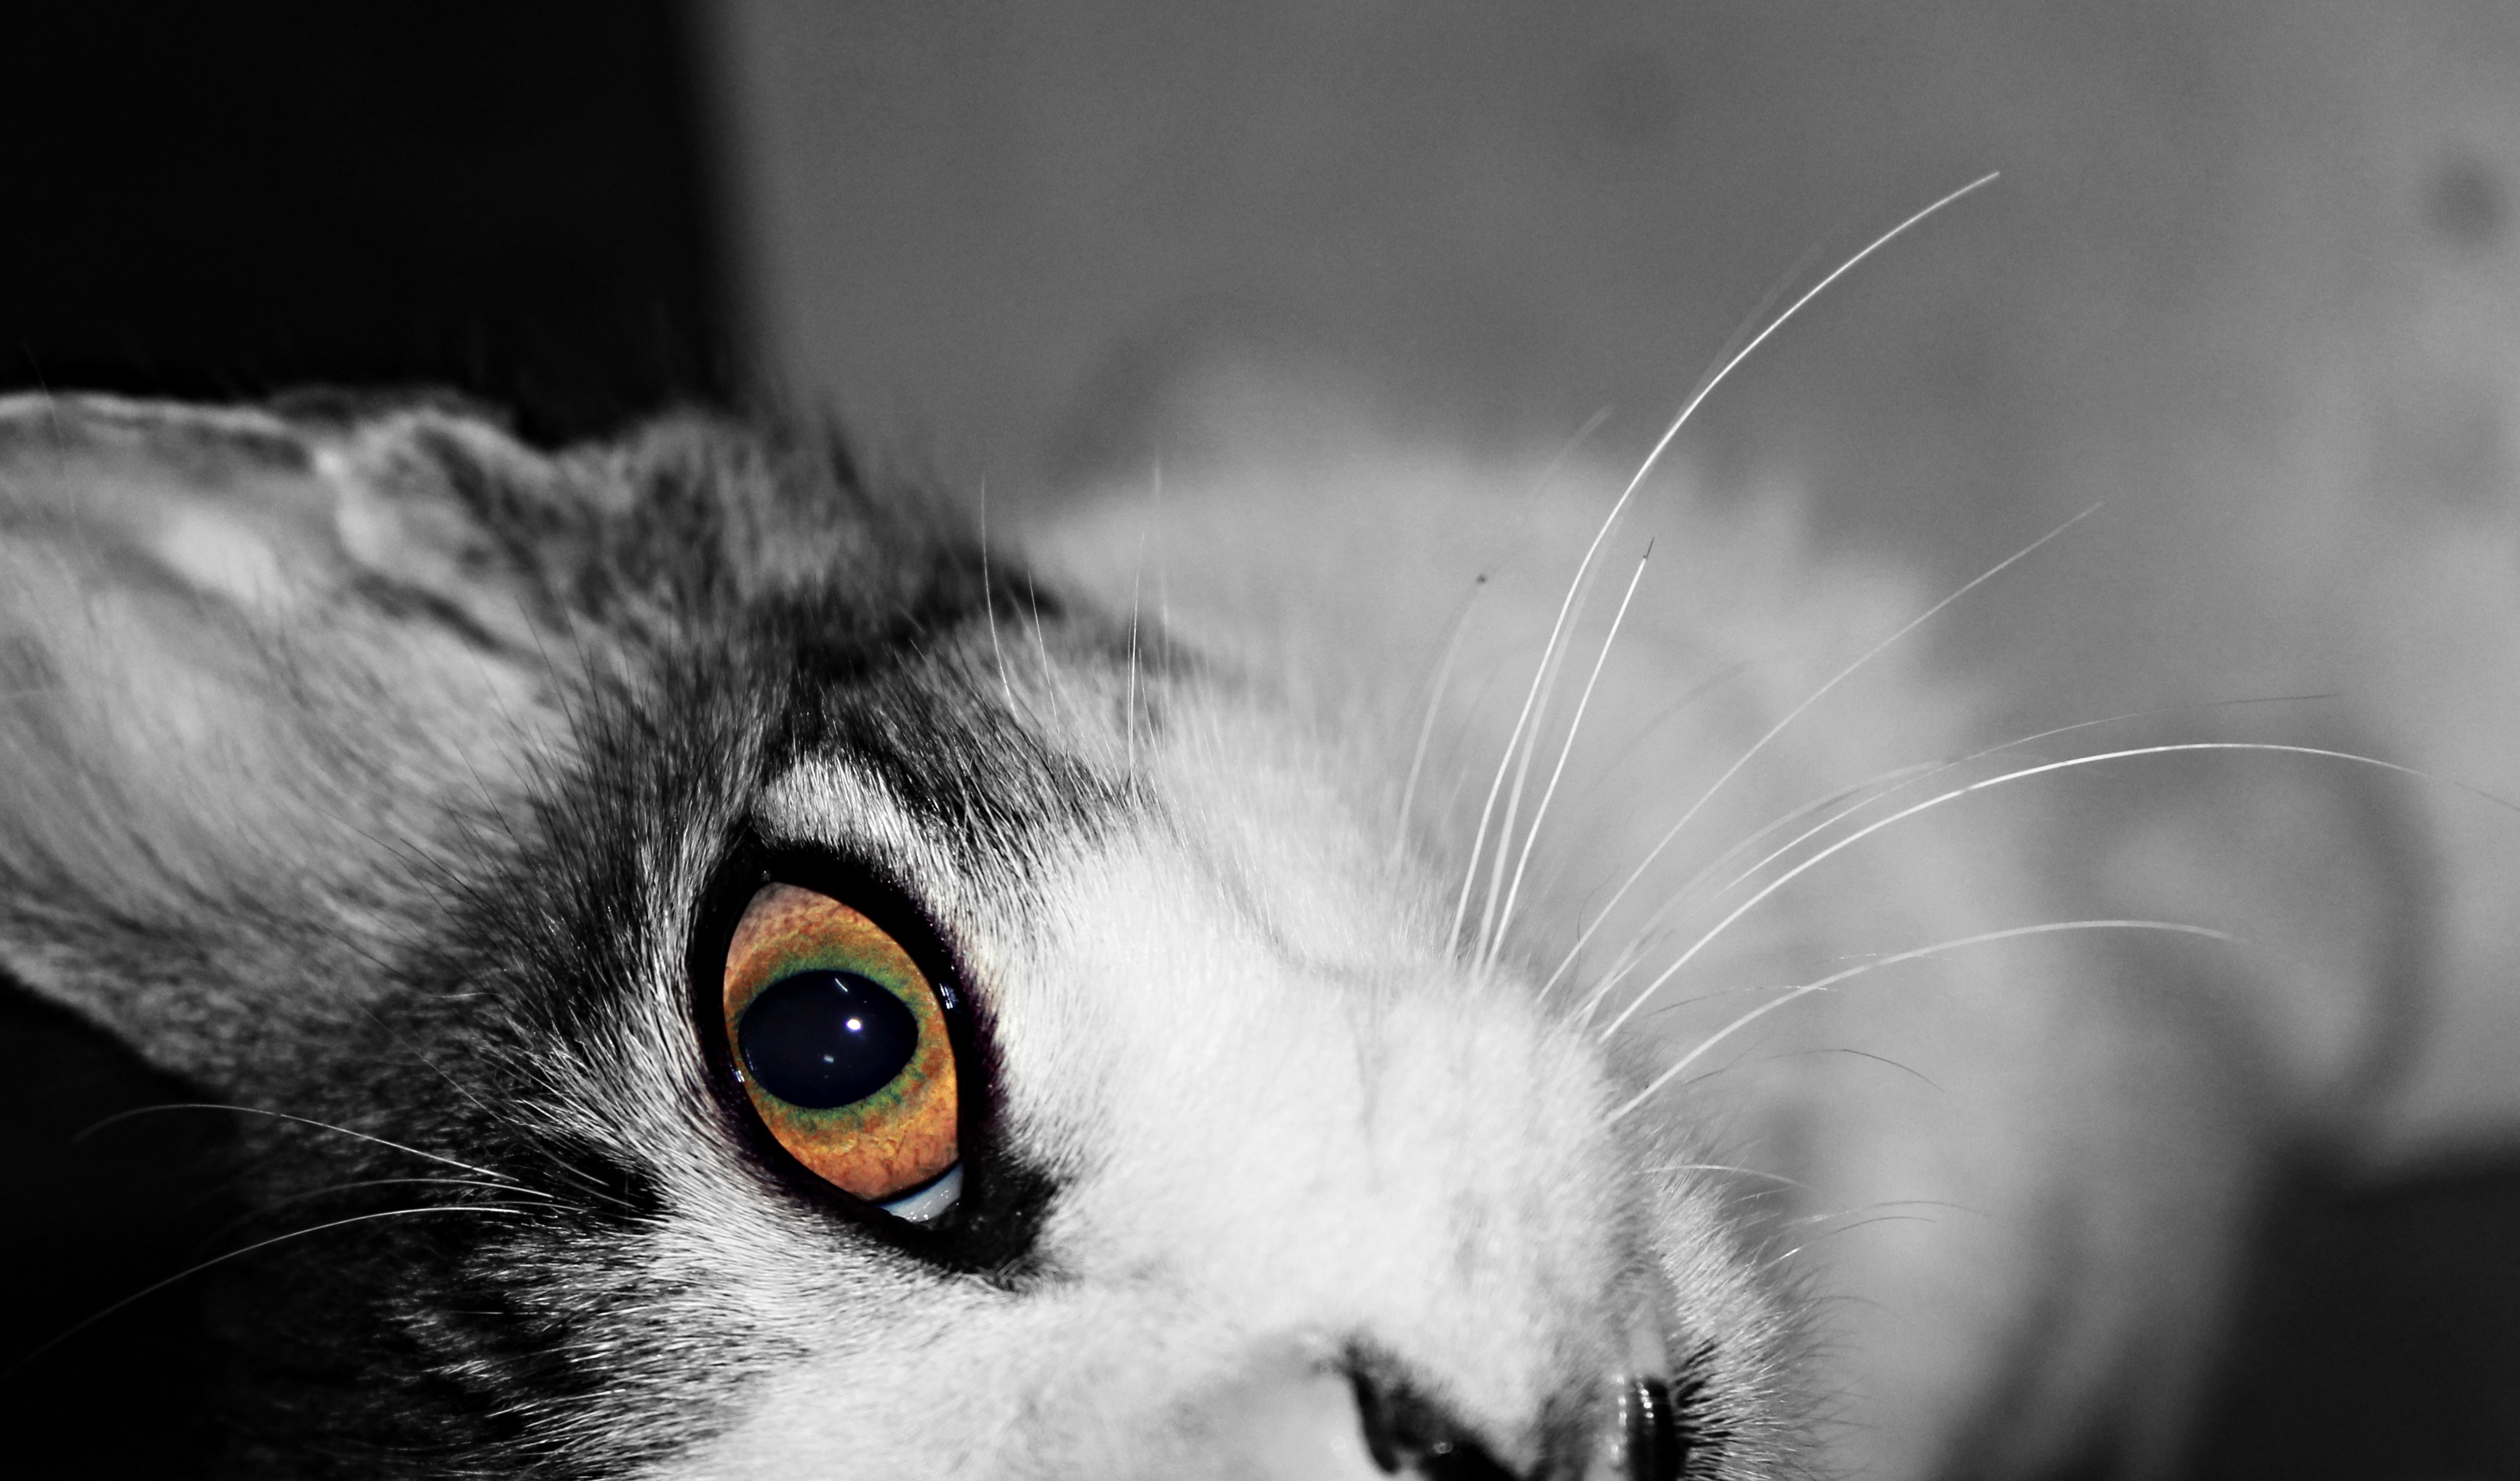
black and white, white, photography, animal, pet, kitten, cat, feline, mammal, black, monochrome, close up, nose, whiskers, eye, animals, head, look, vertebrate, organ, gata, cat head, macro photography, brindle, monochrome photography, small to medium sized cats, cat like mammal, domestic feline